Henry Birkland

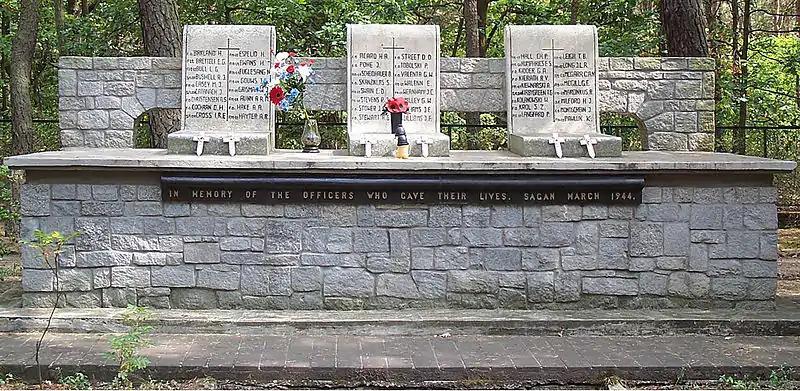
Memorial to "The Fifty" down the road toward Żagań (Birkland is the first name on the left)

His conspicuous bravery was recognized by a mention in despatches as none of the other relevant decorations then available could be awarded posthumously. It was published in a supplement to the "London Gazette" on 8 June 1944.